Phir Bhi Dil Hai Hindustani

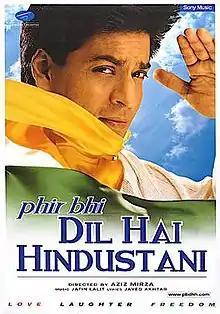

Phir Bhi Dil Hai Hindustani is a 2000 Indian Hindi-language satirical film directed by Aziz Mirza and produced by Dreamz Unlimited. The film stars Shah Rukh Khan and Juhi Chawla in the lead roles, along with Paresh Rawal. Govind Namdev, Satish Shah, Johnny Lever, Dalip Tahil, Mahavir Shah, Shakti Kapoor, and Neena Kulkarni appear in supporting roles. The film's title is derived from the song "Mera Joota Hai Japani" from the 1955 film "Shree 420". The film marked the debut production venture of Khan, Chawla and Mirza, under their production company Dreamz Unlimited (now known as Red Chillies Entertainment). The film won the IIFA Award for Best Special Effects.